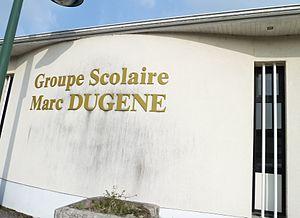
Groupe scolaire à Artiguelouve
Artiguelouve est une commune française, située dans le département des Pyrénées-Atlantiques en région Nouvelle-Aquitaine.